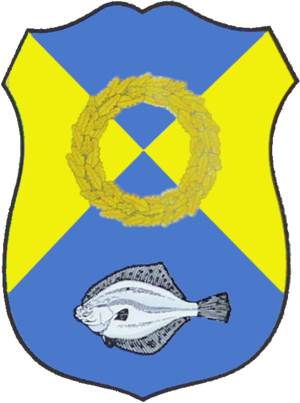
Zelenogradsk
Zelenogradsk er en by i Kaliningrad oblast i Rusland. Den ligger ved Østersøen i Samland, nær Den kuriske landtange, omkring 30 km nord for Kaliningrad. Zelenogradsk har 15.493 indbyggere.